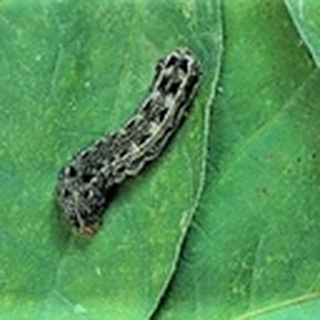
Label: cotton_army_worm